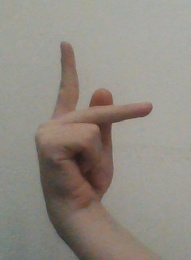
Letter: dha